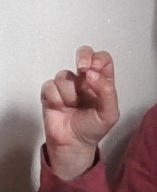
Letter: gaaf